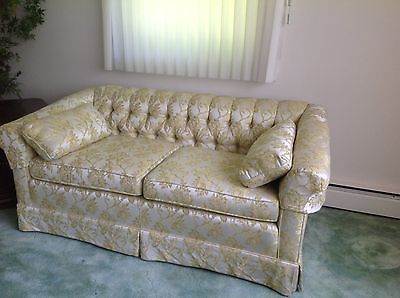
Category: sofa